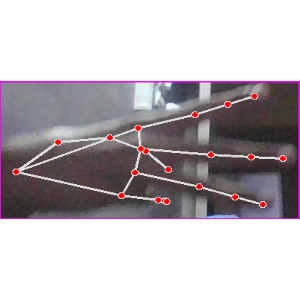
अक्षर: भ